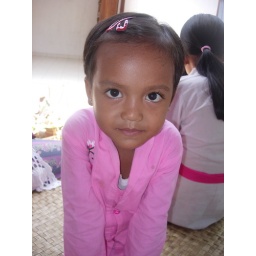
this cute little girl took all the photos during the ceremony in Gianyar